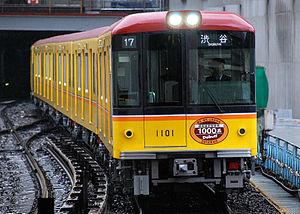
La ligne Ginza est une ligne de métro à Tokyo au Japon gérée par la compagnie Tokyo Metro. Elle relie la station de Shibuya à celle d'Asakusa. Longue de 14,3 km, elle traverse Tokyo du sud-ouest au nord-est en traversant les arrondissements de Shibuya, Minato, Chūō, Chiyoda, et Taitō. Elle est également connue comme ligne 3. Sur les cartes, sa couleur est orange et est identifiée avec la lettre G. Son logo est ainsi.
Tokyo Metro Co., Ltd. est le nom en anglais de la principale compagnie d'exploitation du métro de Tokyo au Japon.